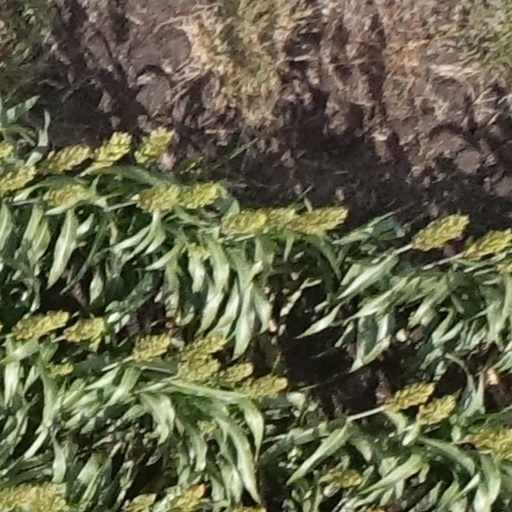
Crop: sorghum